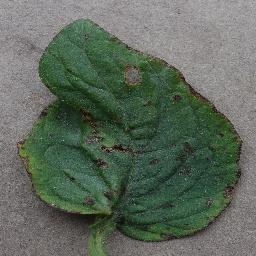
Label: Tomato___Bacterial_spot